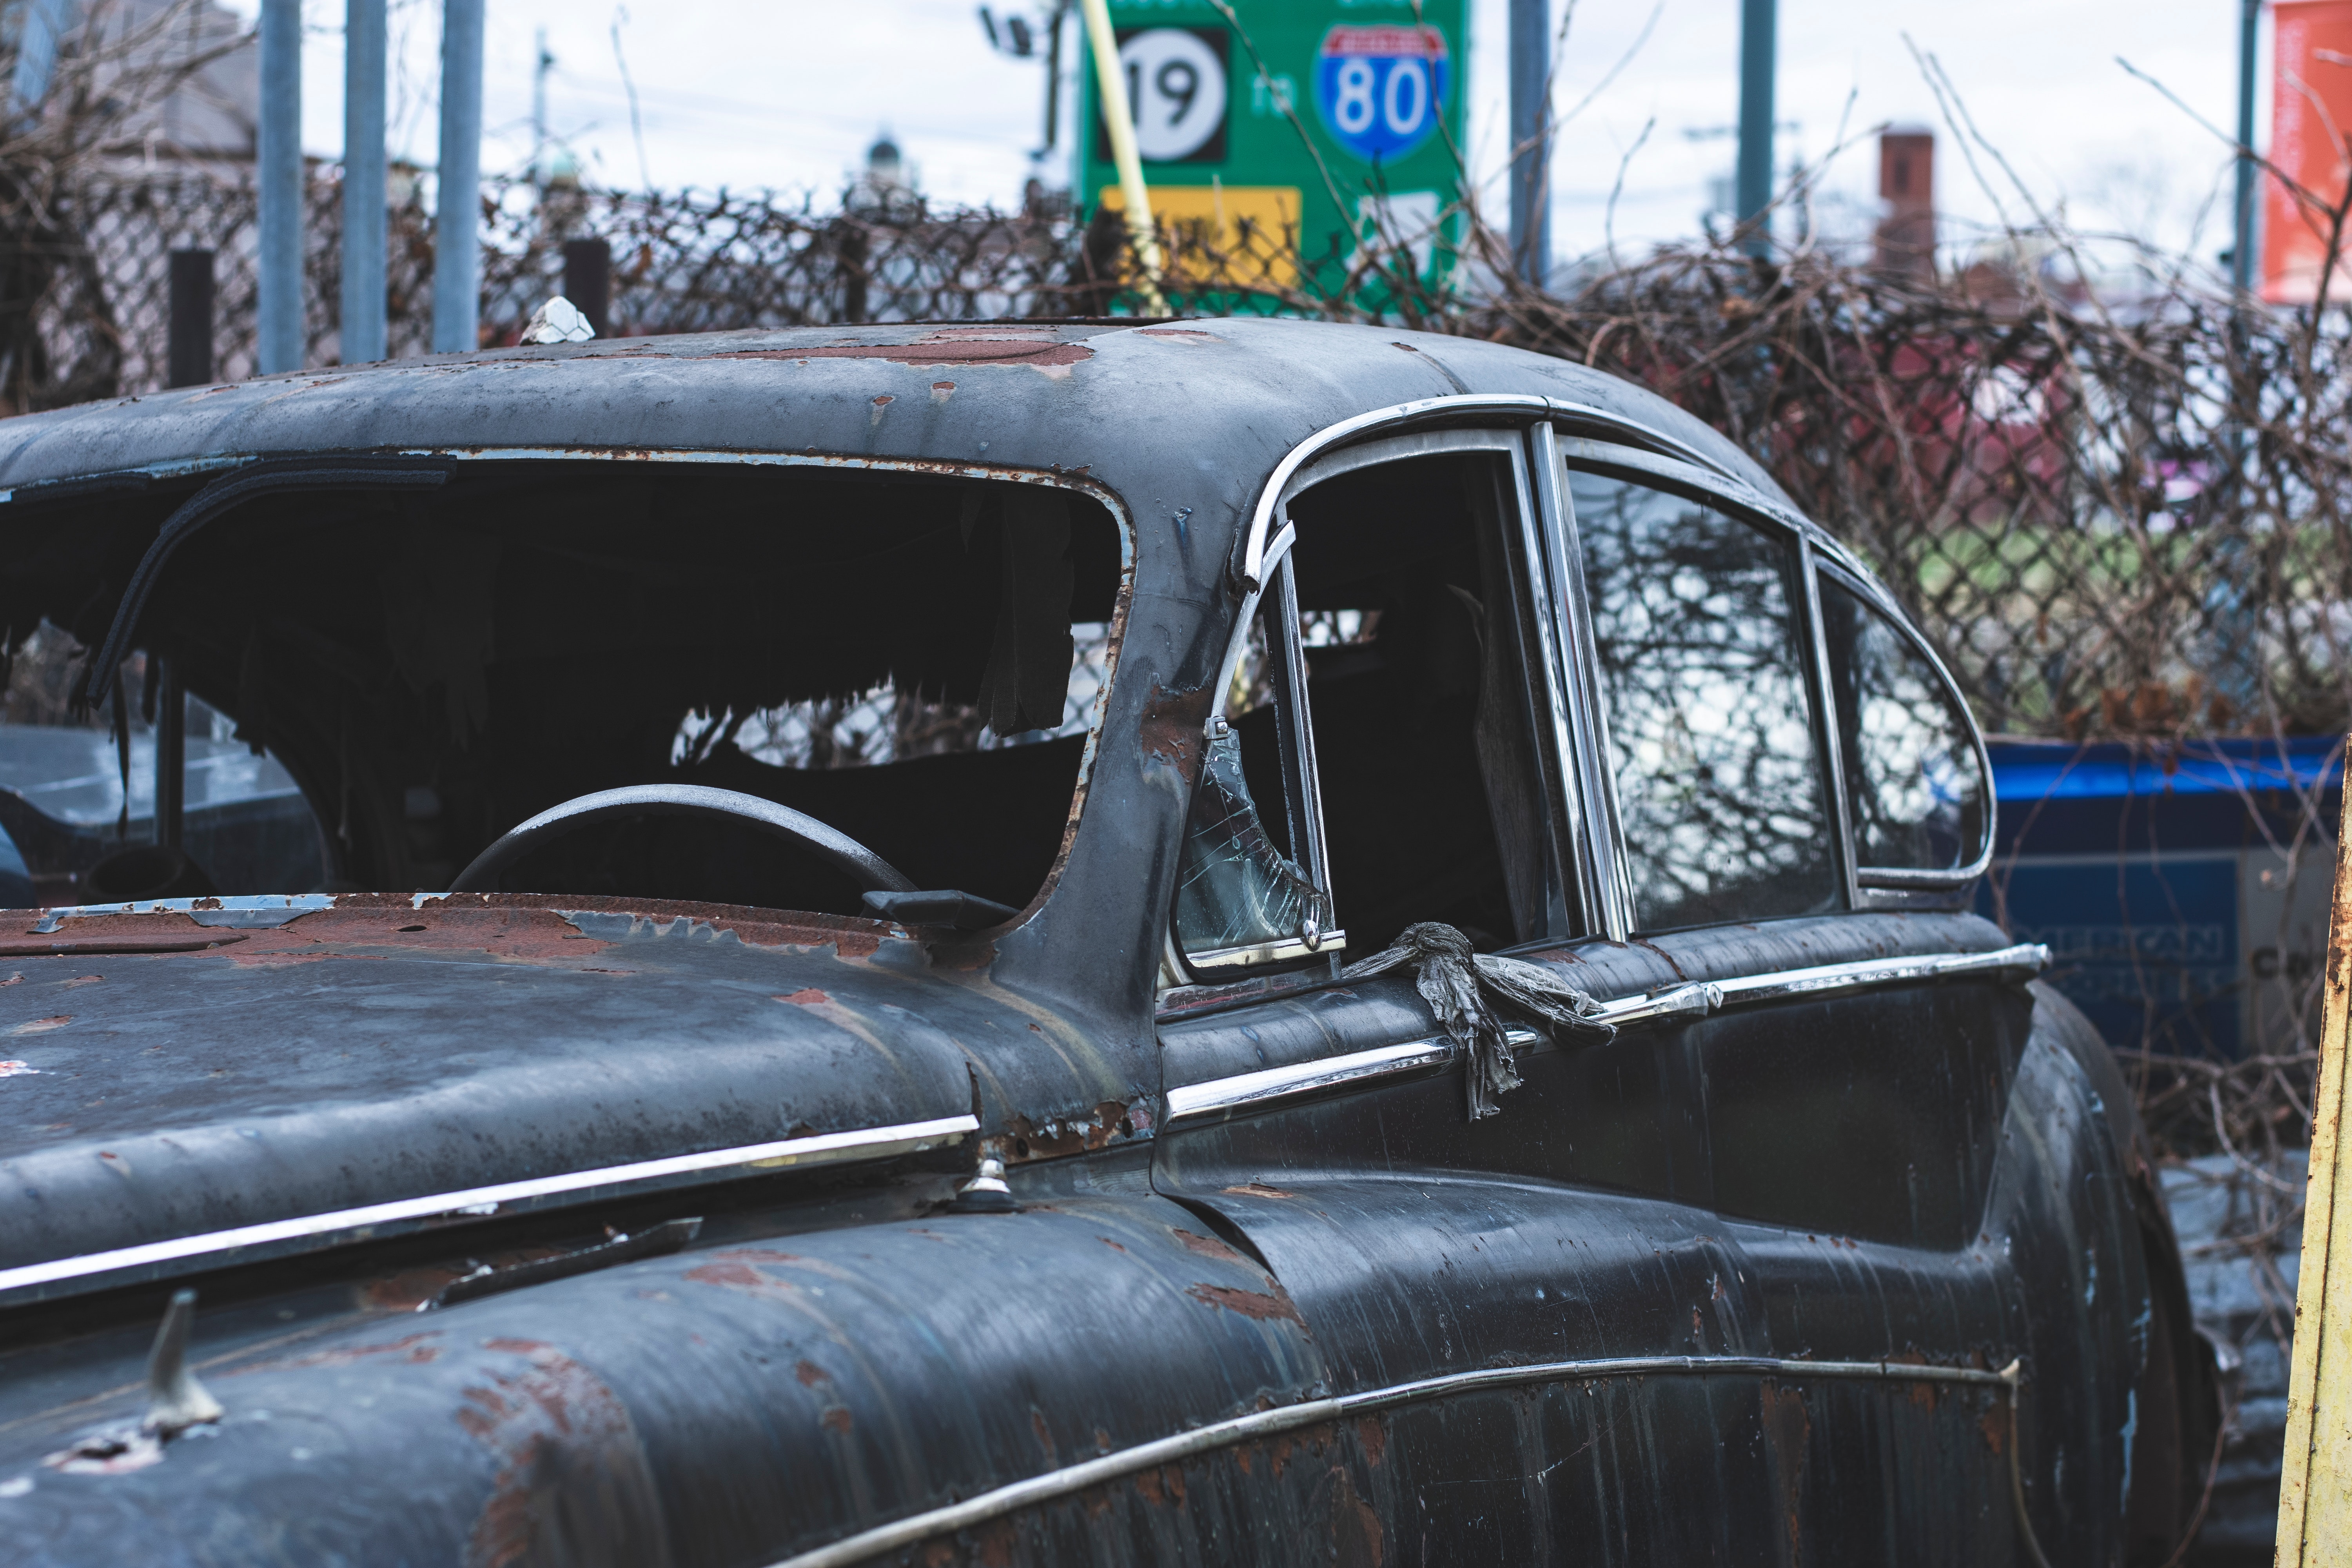
motor vehicle, vehicle, vintage car, classic, car, antique car, classic car, vehicle door, mid size car, automotive exterior, windshield, rust, automotive window part, hardtop, window, scrap, sedan